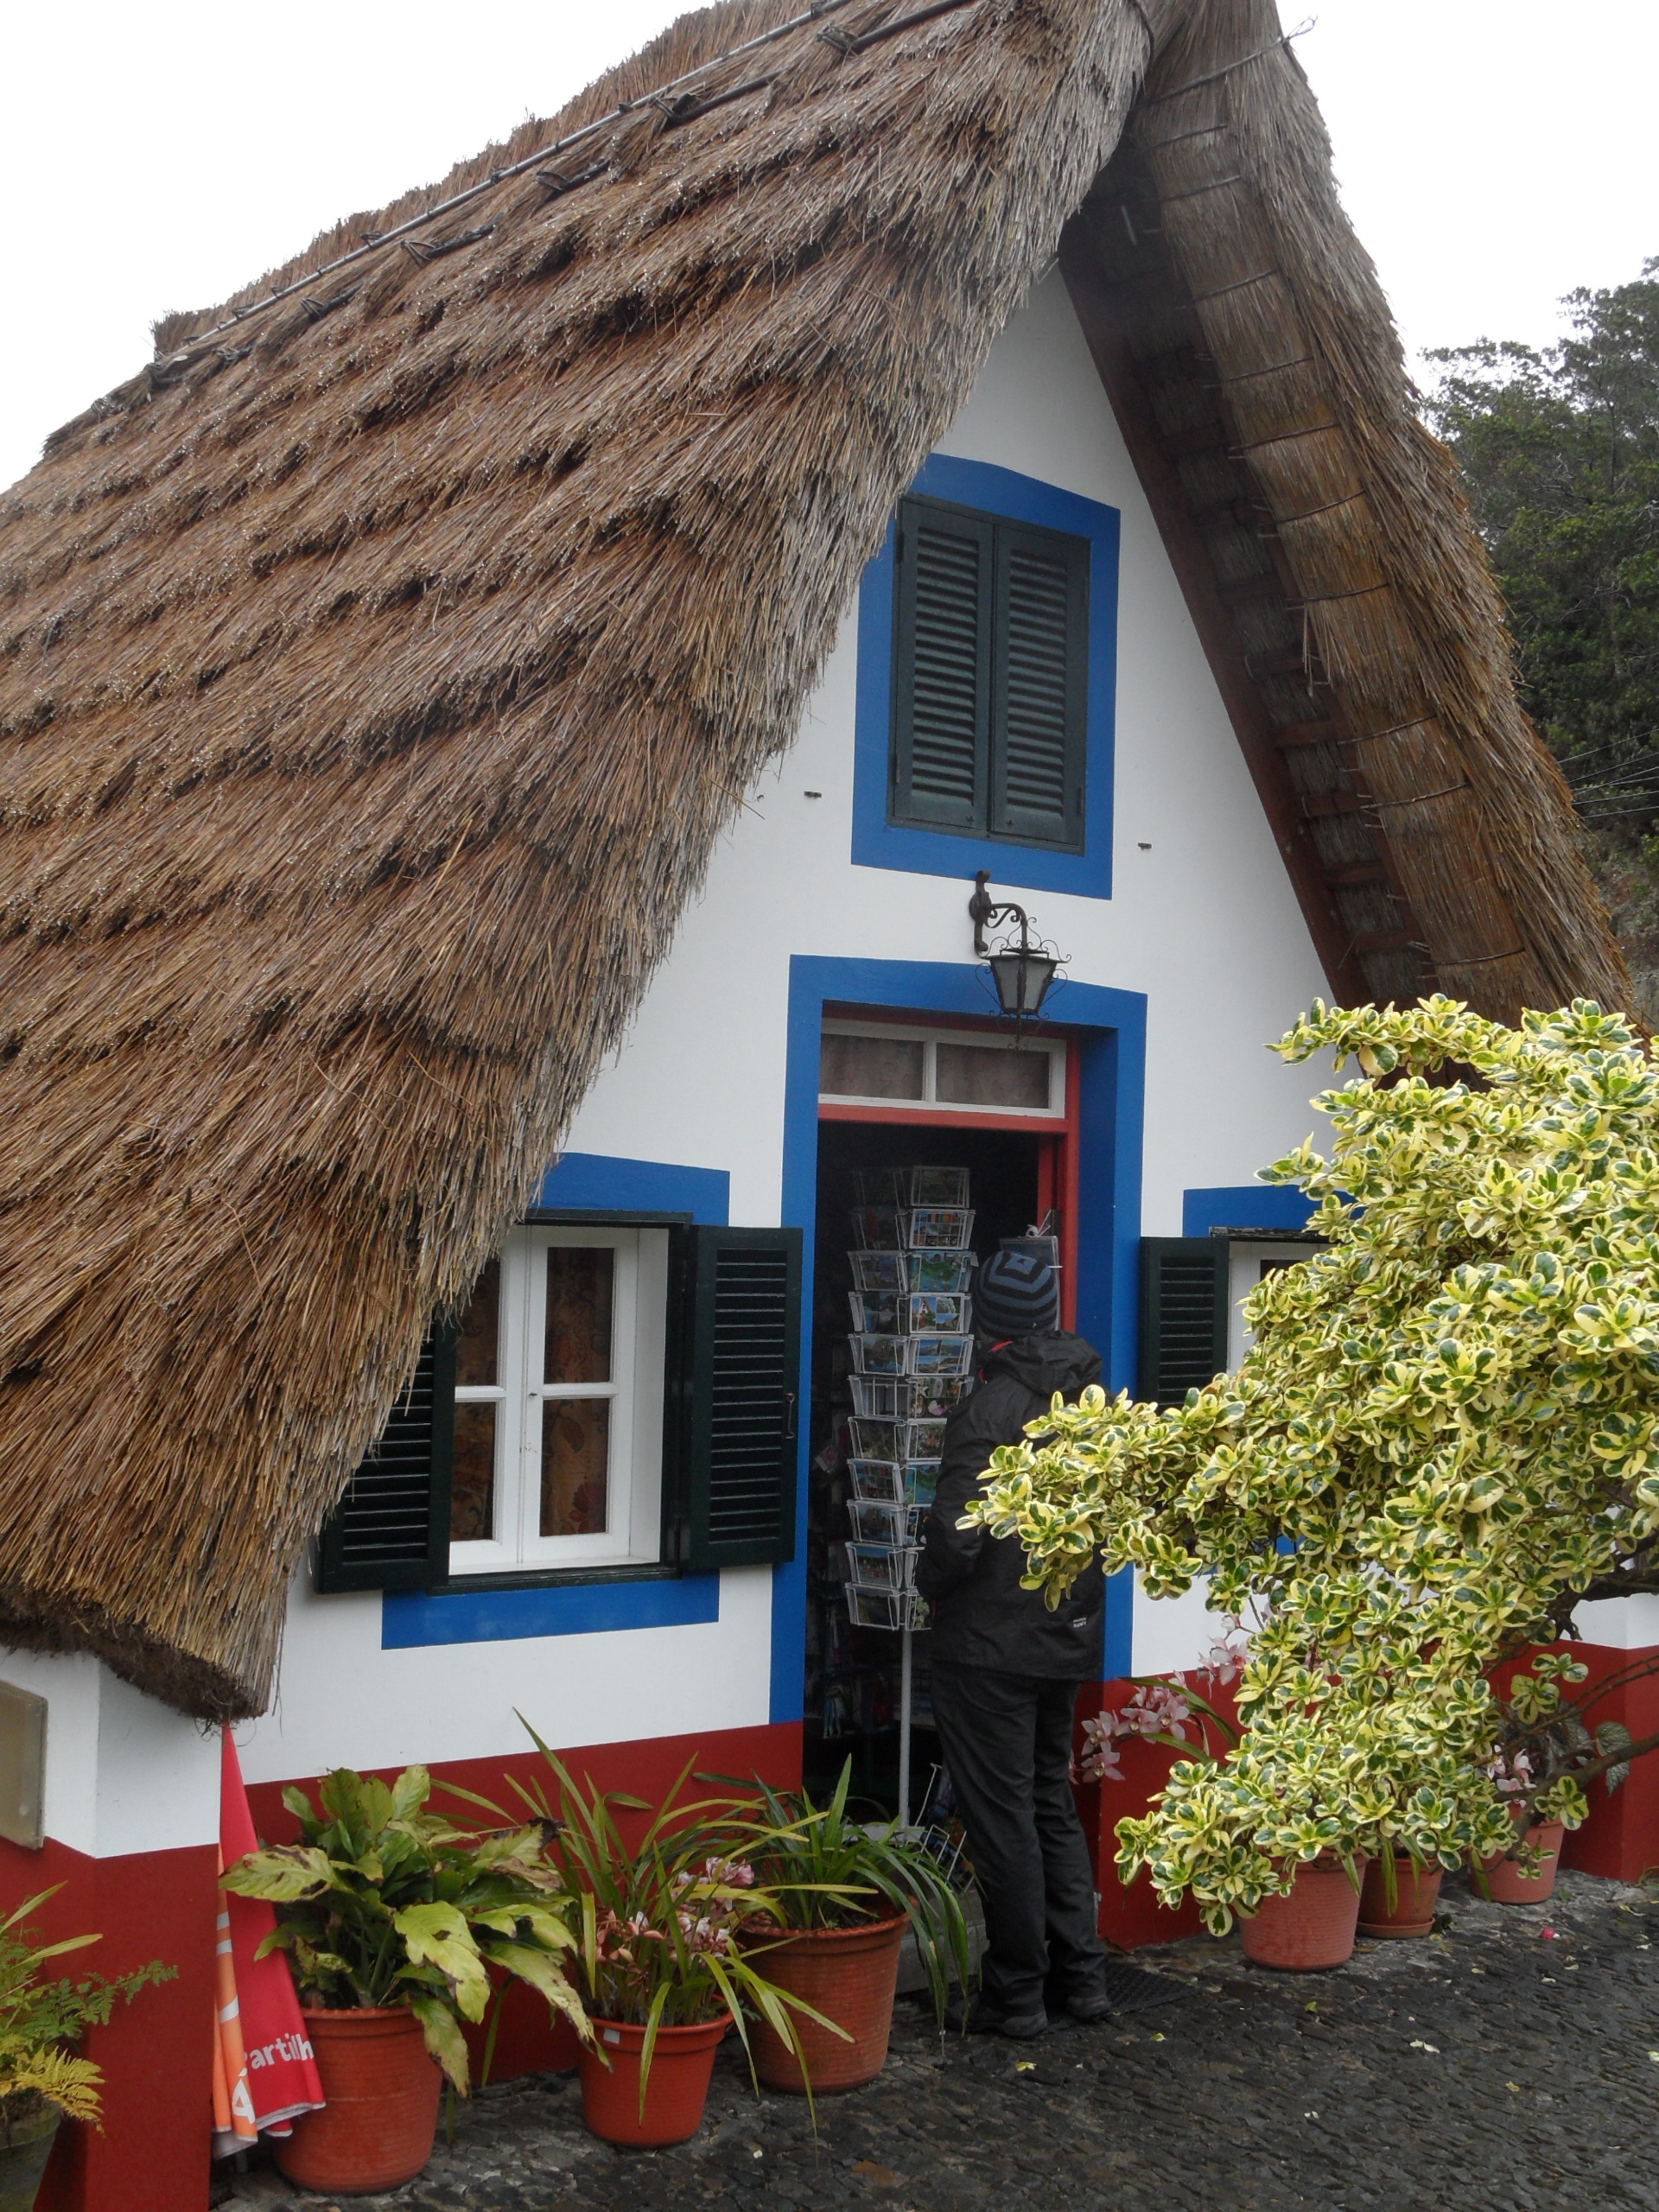
house, roof, home, hut, village, cottage, facade, property, farmhouse, madera, thatching, the roof of straw